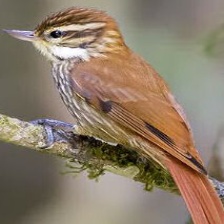
Species: GREAT XENOPS
Scientific name: MEGAXENOPS PARNAGUAE